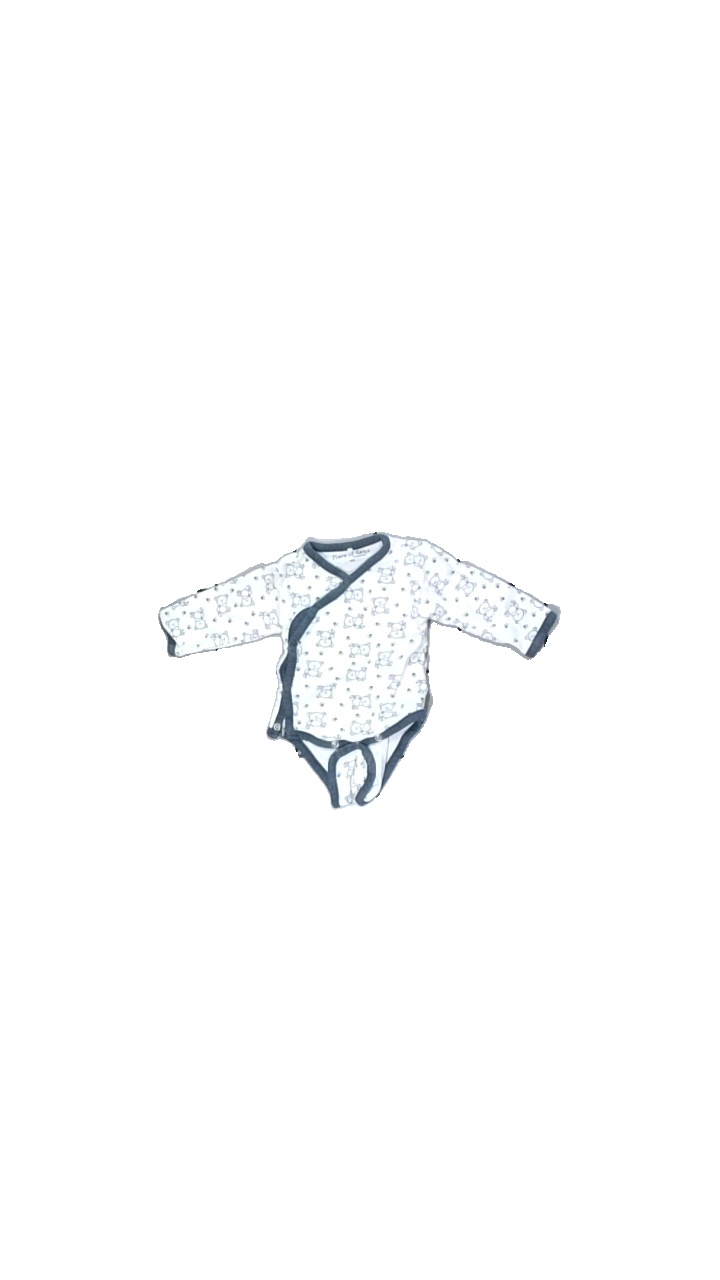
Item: Top (Children)
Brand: Piece Of Cake
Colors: White, Grey
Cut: None
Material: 100% cotton
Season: All
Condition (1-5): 3
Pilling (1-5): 4
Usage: Reuse
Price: <50